Center for Biofilm Engineering

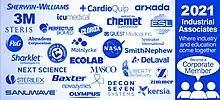
CBE Industrial Associates as of Nov. 1, 2021.

In 2013 CBE Director Phil Stewart and CBE Industrial Coordinator Paul Sturman worked to partner with the U.S. Food and Drug Administration (FDA) to co-sponsor a one-day workshop on biofilms. The resulting workshop, "Biofilms, Medical Devices and Anti-Biofilm Technology: Challenges and Opportunities," was held on the FDA White Oak campus on February 20, 2014. A follow-up CBE-hosted meeting on February 11, 2015, in College Park, Maryland, titled "Anti-Biofilm Technologies: Pathways to Productivity" was held to continue fostering scientific dialog between U.S. government agencies, industry and academia.